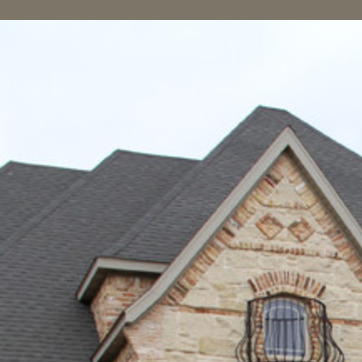
Material: other